John C. Tidball

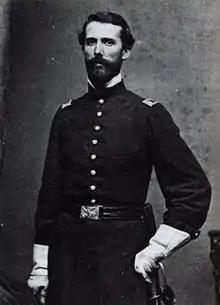
Captain John C. Tidball, 1861. USMA Archives

Tidball served all through the Civil War, receiving five brevet commissions for gallant and meritorious conduct on the field, and being complimented personally by President Abraham Lincoln for his work at the Battle of Gettysburg, where he was in command of the Second Brigade Horse Artillery under Major General Alfred Pleasonton. He served in most of the major campaigns in the Eastern Theater, from the First Battle of Bull Run through the Siege of Petersburg.